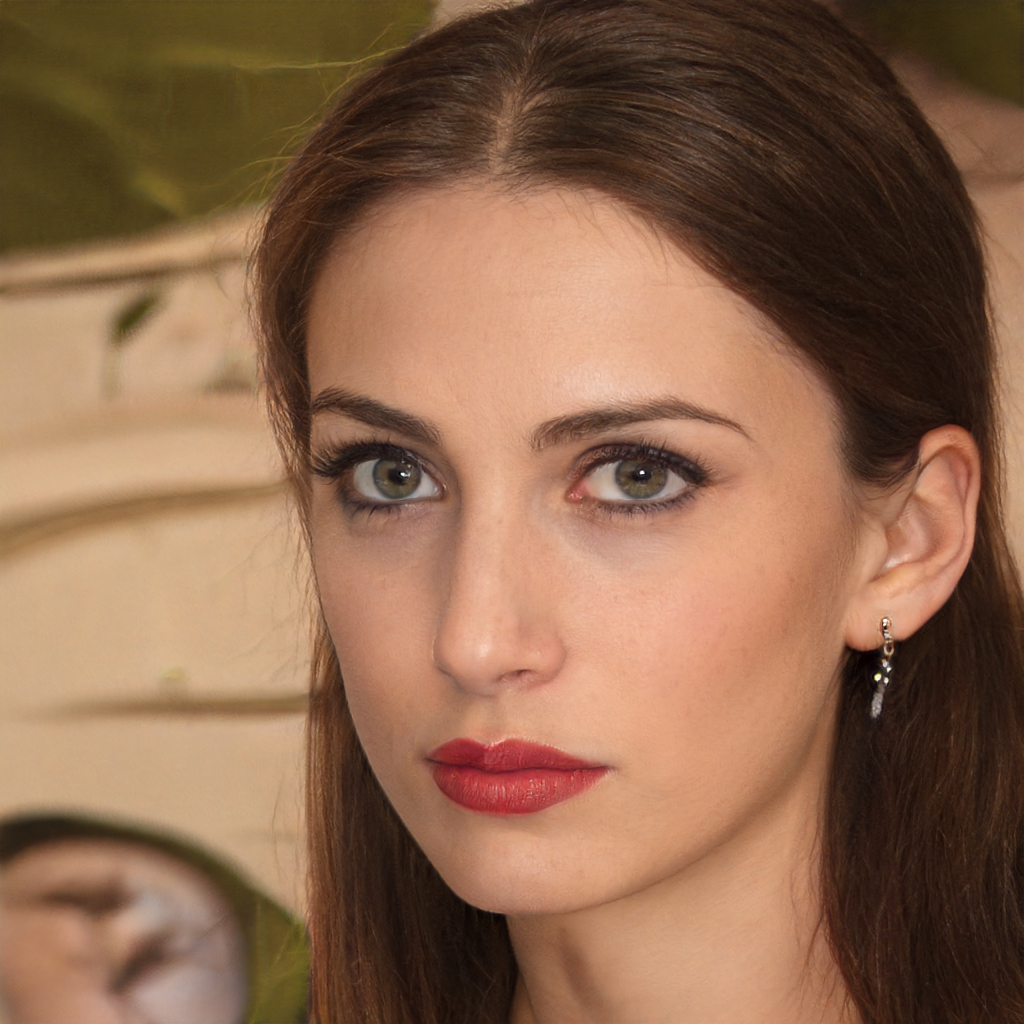
Gender: Female